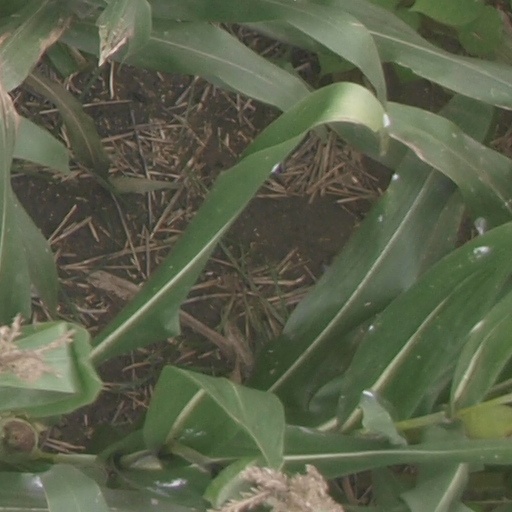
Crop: maize; corn